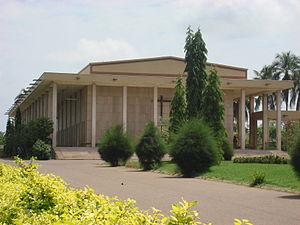
Le diocèse de Yamoussoukro, érigé le 6 mars 1992 du démembrement de la partie sud du diocèse de Bouaké, fait partie de la province ecclésiastique de Bouaké. Monseigneur Bernard Agré en a été le premier évêque jusqu'au 15 janvier 1995.